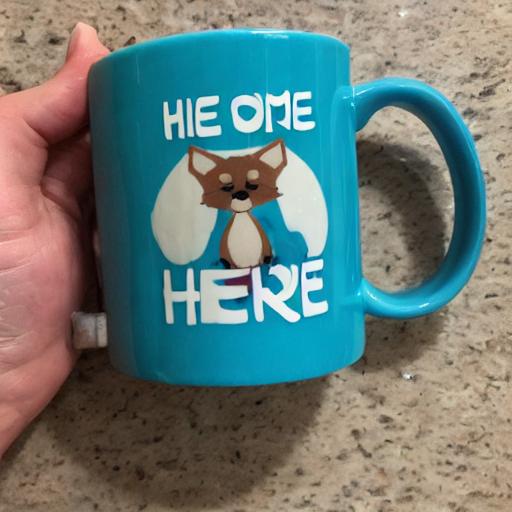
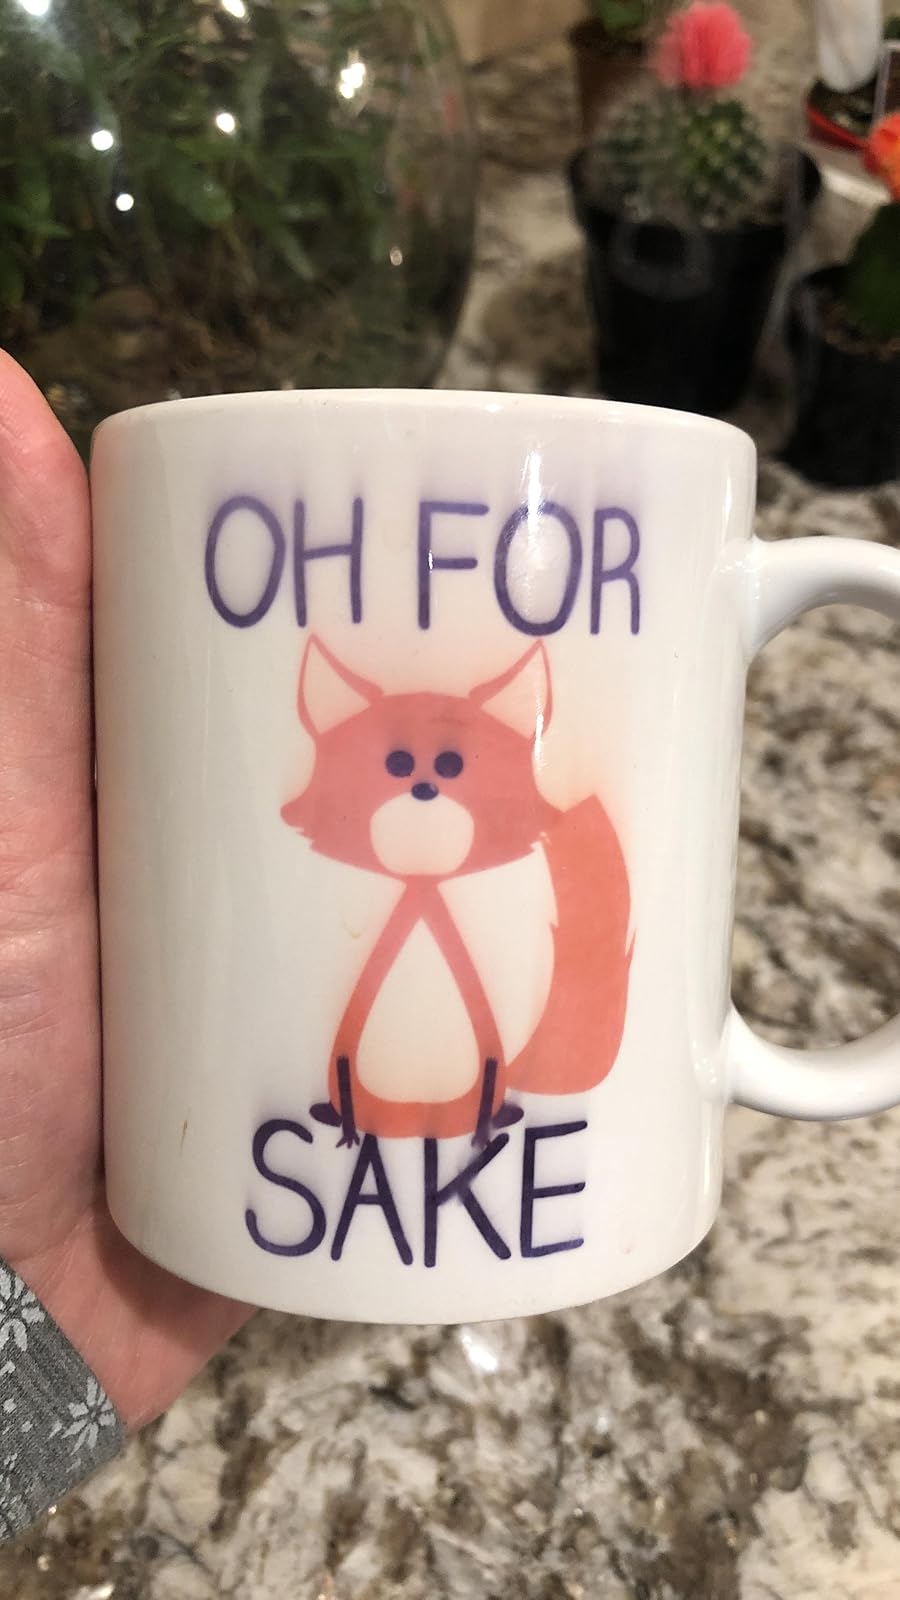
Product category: items_mug
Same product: no